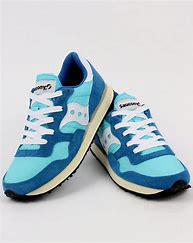
Brand: Saucony
Model: DXN